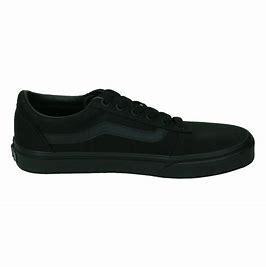
Brand: Vans
Model: Ward